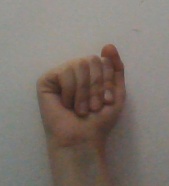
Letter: saad